John Coxe (MP)

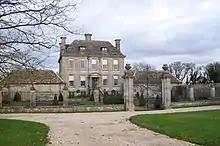
Nether Lypiatt Manor House

John Coxe (c. 1695 – 27 Jan 1783) of Nether Lypiatt, Gloucestershire was an English landowner and Member of Parliament.